Kraichgau Railway

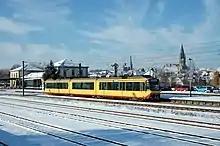
Stadtbahn train in Eppingen in December 2005

In 1900, the Steinsfurt–Eppingen line was opened connecting the Kraichgau Railway to the Meckenheim–Jagstfeld line. This line runs was along the Elsenz.